DeRoNi-class locomotive

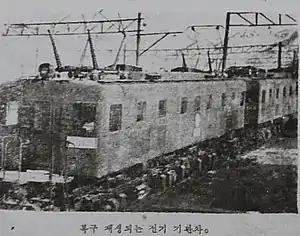
A "Chŏngidu" class locomotive of the Korean State Railway

The DeRoNi-class was a group of four boxcab-style electric locomotives with regenerative braking and the capability for multiple-unit control manufactured by Hitachi in 1943-44, very similar to the Toshiba-built "DeRoI" and the Mitsubishi-built "DeRoI"-class locomotives.